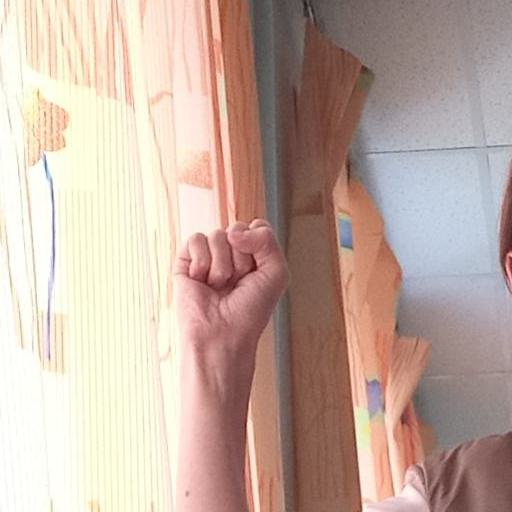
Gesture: fist